Philodromus cespitum

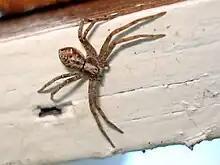

Males of this species are approximately 3.5-5.0 mm long, and females are about 5.3 mm long. Body color is variable, mostly in shades of brown or yellow. Spots are also a common body pattern. Males tend to have more spots than females. Legs are usually yellowish brown or grey. Some members of the species also have spots on their legs. Males of the species have a noticeably asymmetric sperm duct. Male pedipalps contain nerve tissue and a sensory organ.